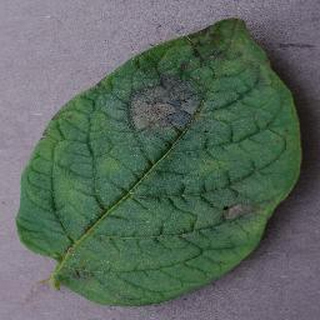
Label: potato_late_blight